Airspeed Ltd.

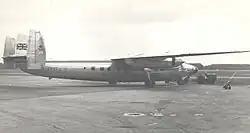
Airspeed Ambassador in service with British European Airways in 1953

The company reverted to the company name of Airspeed Limited on 25 January 1944. Postwar it converted over 150 surplus ex-RAF Oxford aircraft as AS65 Consuls for the commercial market. Airspeed went on to produce the superbly streamlined pressurised twin-engined piston airliner called the AS57 Ambassador. This served successfully for some years with British European Airways as their "Elizabethan Class". In 1951 Airspeed Limited was fully merged with de Havilland who then cancelled further development of the Ambassador, although the Ambassador fleet continued in service with smaller airlines such as Dan-Air until 1971.